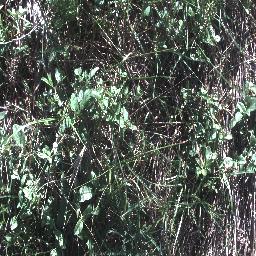
Label: negative